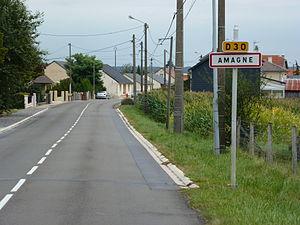
Amagne est une commune française, située dans le département des Ardennes en région Grand Est.